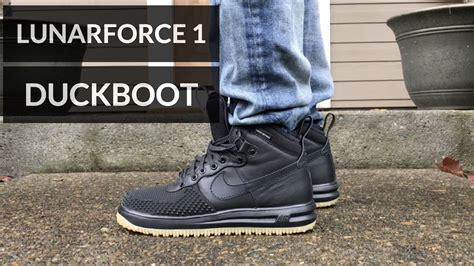
Brand: Nike
Model: Lunar Force 1 Duckboot